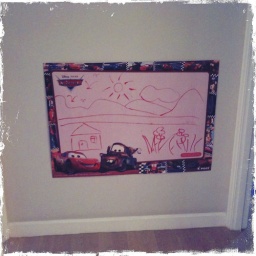
wall painting by water and will disapear when it dries...j's new toy.